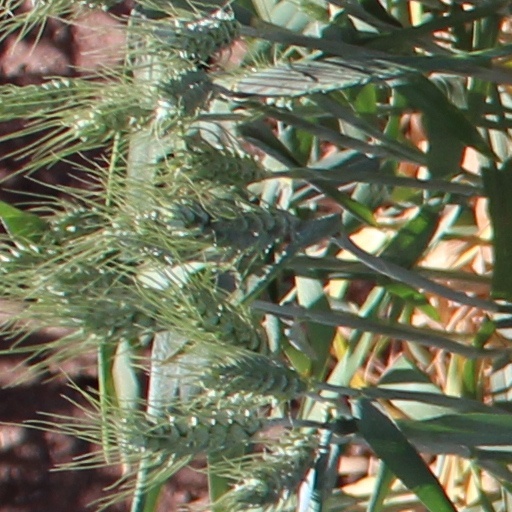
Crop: wheat